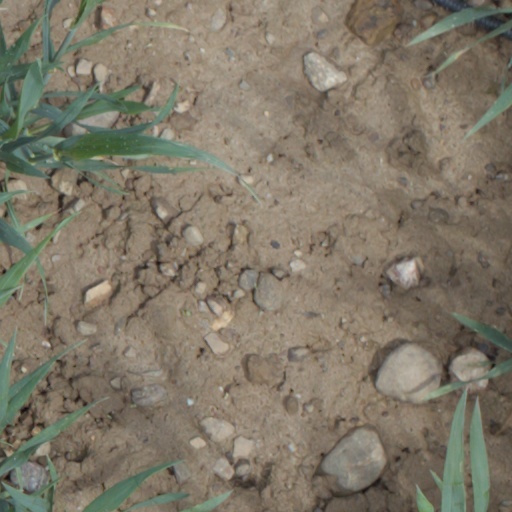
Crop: wheat